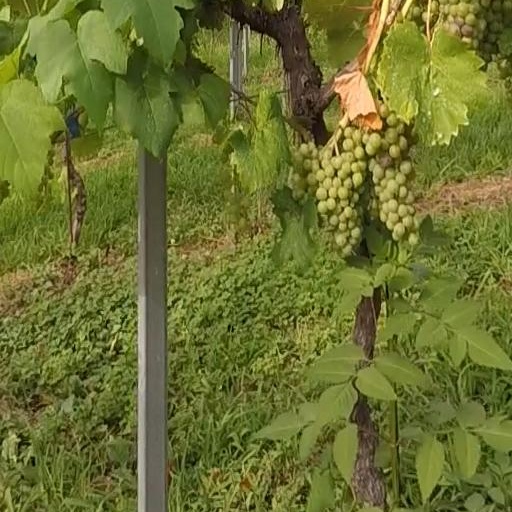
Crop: grape